Texarkana College

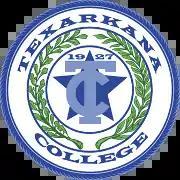

Texarkana College is a public community college in Texarkana, Texas.